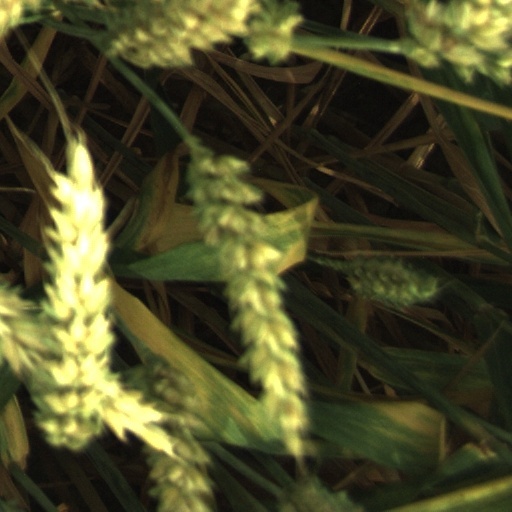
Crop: wheat